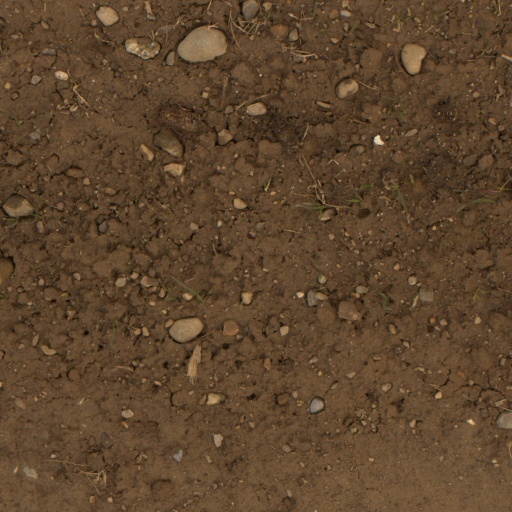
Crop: wheat